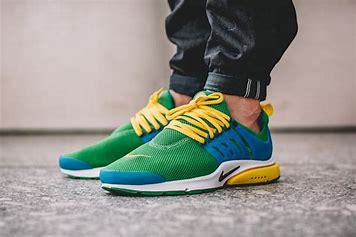
Brand: Nike
Model: Air Presto Essential